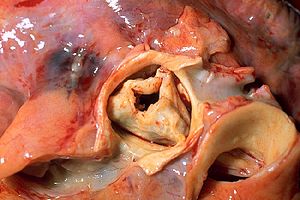
Aortaforsnævring
I midten en hjerteklap med en stor forsnævring på grund af reumatisk feber. Klappen er omringet af aorta. Lungepulsåren er nederst til højre. Den højre kranspulsåre, er i nederst til venstre. Den venstre hovedkranspulsåre er til højre.
Aortaforsnævring en medfødt forsnævring af aorta, hvilket medfører tidlig død. Behandles ved operation, helst så tidligt som muligt.